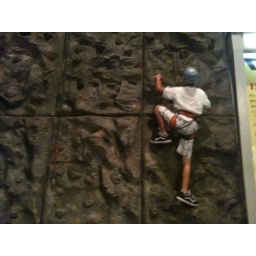
A young boy climbs a rock wall at one of the many, many attractions in Pigeon Forge, Tennessee.